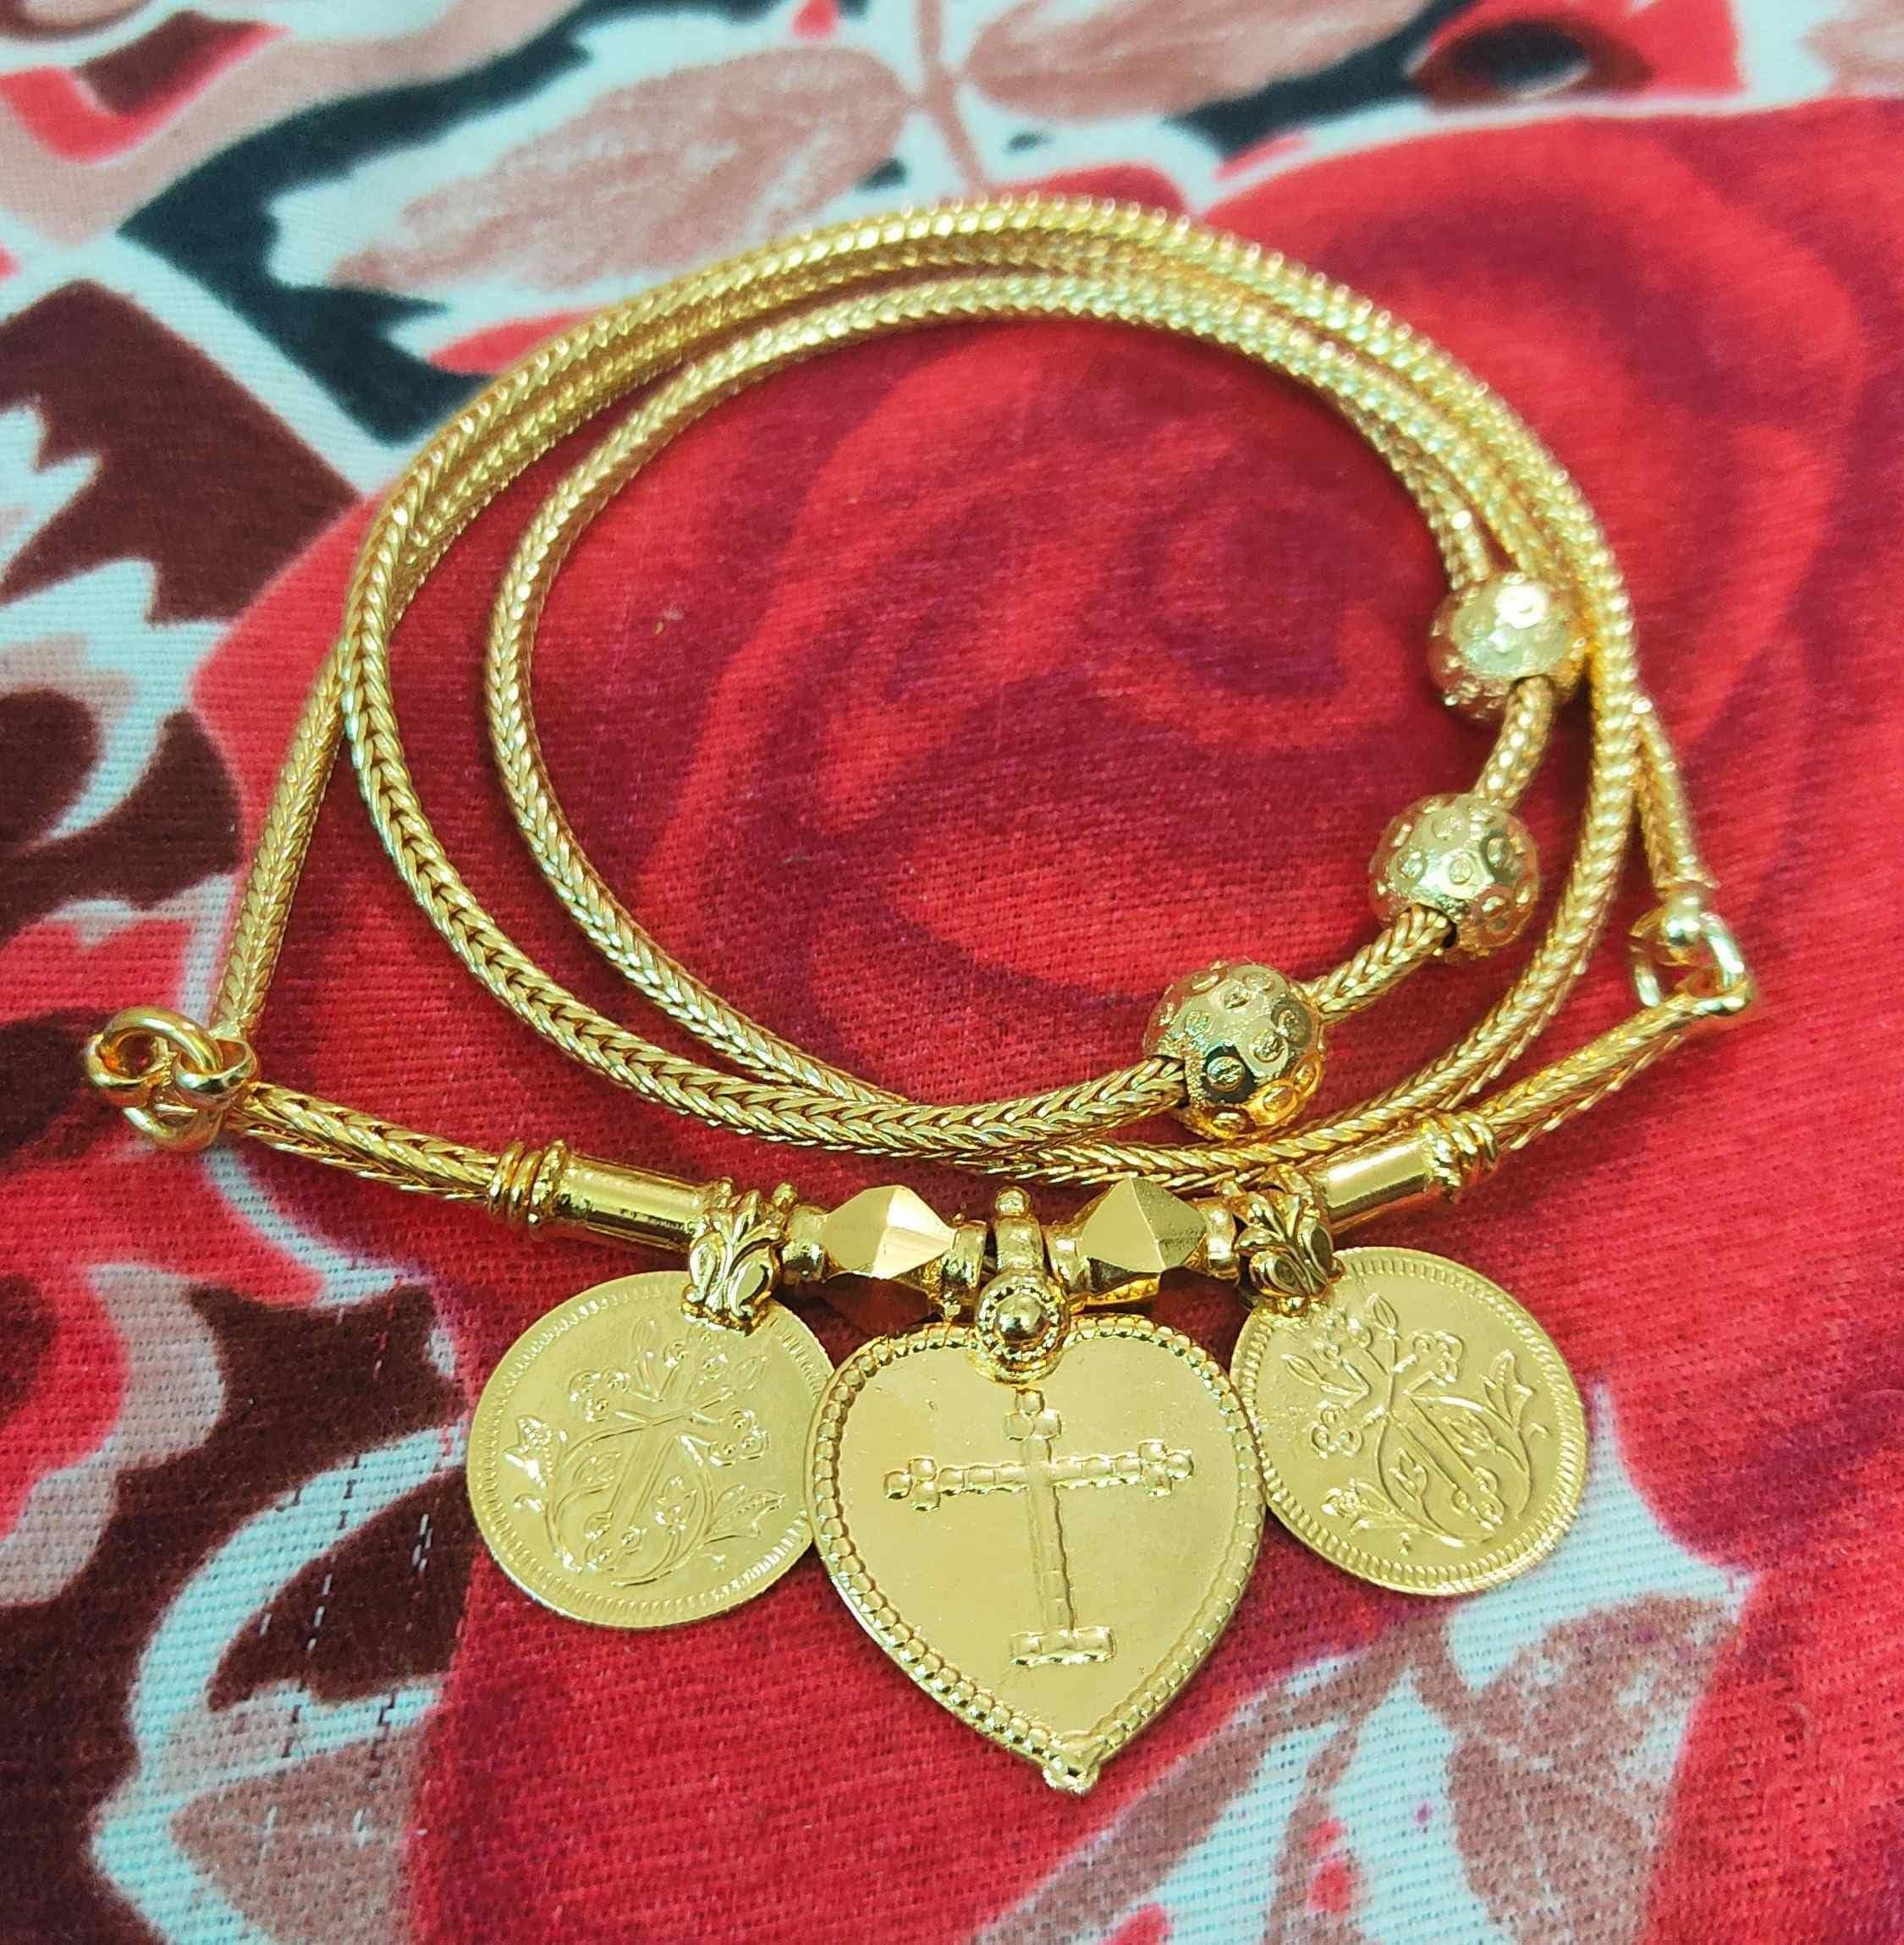
TGS GOLD COVERING Traditional Mugappu Christian Thali Chain for Womens 24 Inch
Type: Necklaces & Pendants
Brand: TGS GOLD COVERING
Price: Rs. 575
TGS GOLD COVERING Traditional Mugappu Christian Thali Chain for Womens 24 Inch